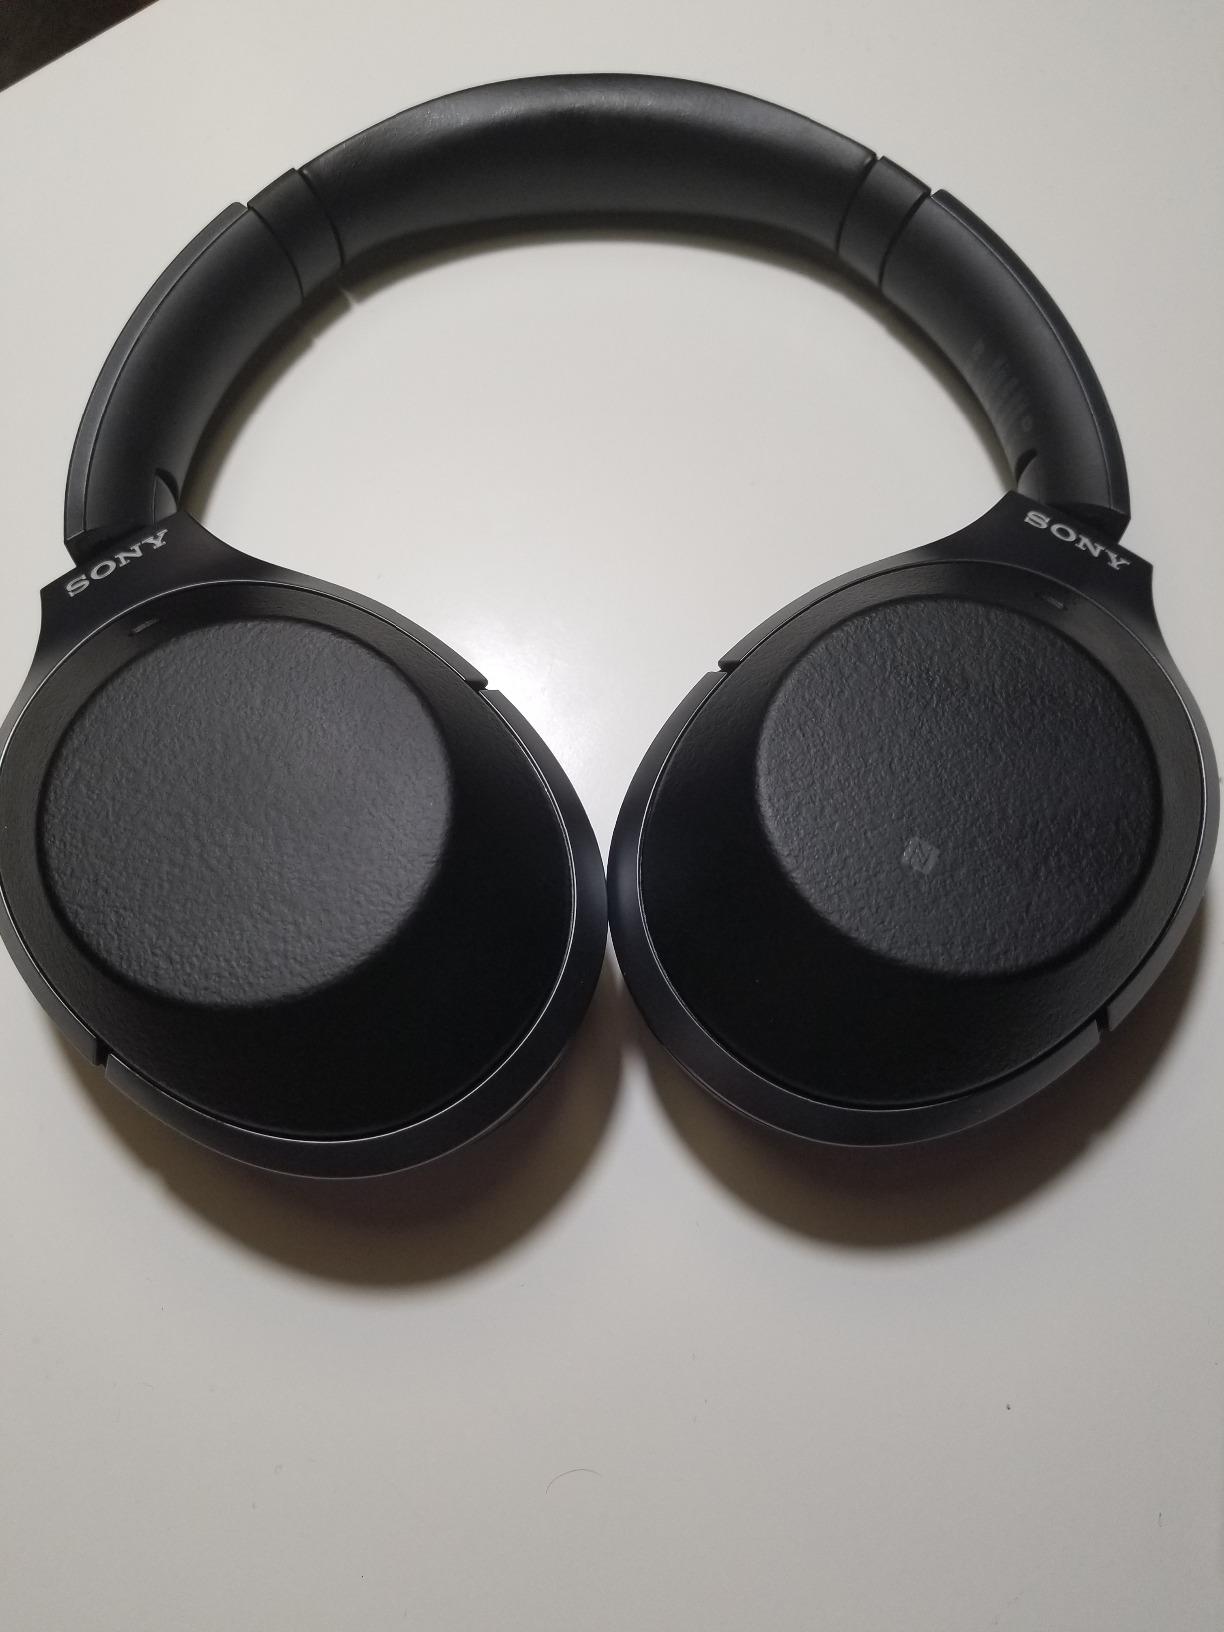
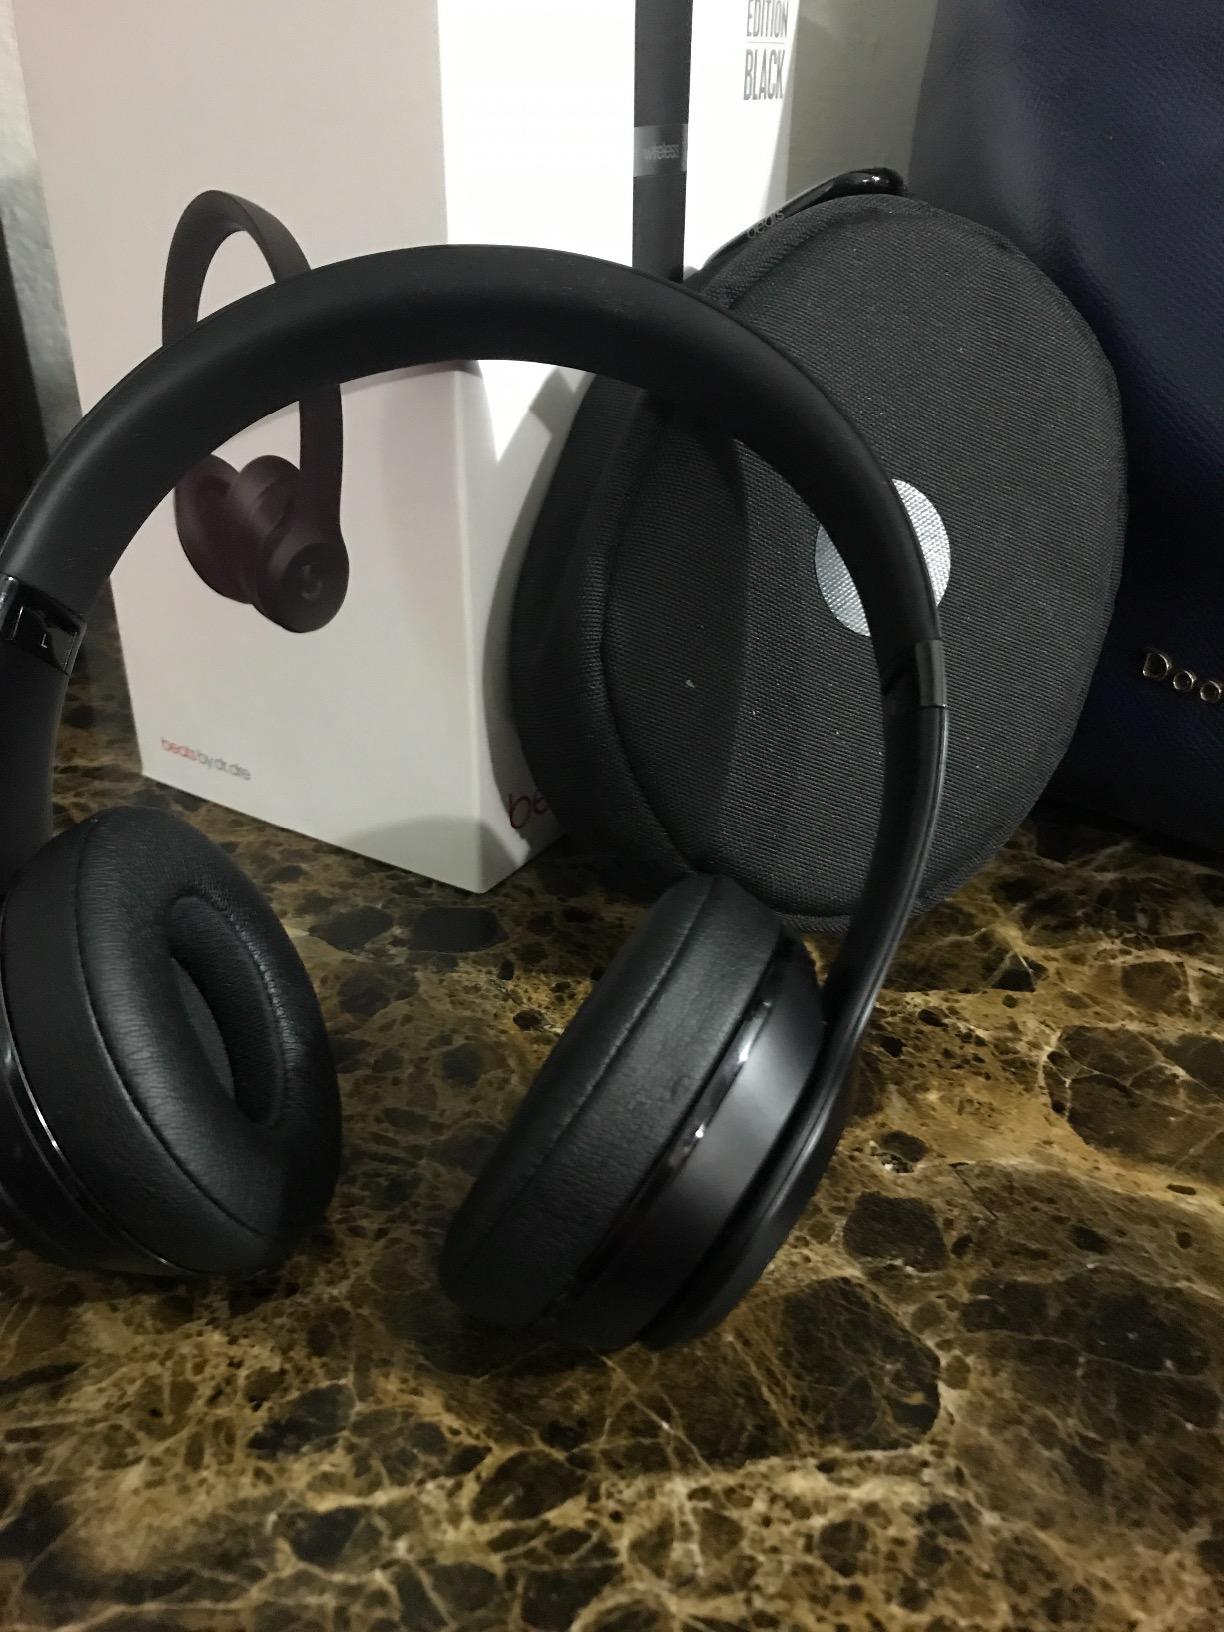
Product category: headphones
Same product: no